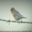
Label: bird